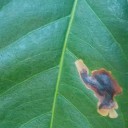
Label: Miner